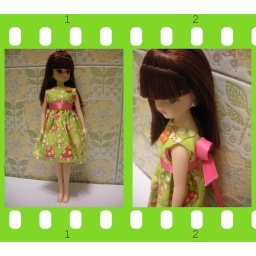
Rika in green Mushrooms dress